William Price (physician)

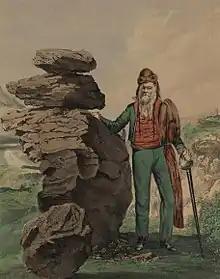
Portrait of William Price in 1861

Soon returning to Wales, Price set himself up as a druid, founding a religious druidic group that attracted a number of followers. Little is known of the specific doctrines which he preached, but his followers walked around carrying staffs engraved with figures and letters. Declaring that marriage was wrong as it enslaved women, he began having a relationship with a woman named Ann Morgan, whom he moved in with, and in 1842 they had a daughter. He baptised this child himself at the Rocking Stone in Pontypridd, naming her Gwenhiolan Iarlles Morganwg (meaning 'Gwenhiolan, Countess of Glamorgan'). He began developing an appearance that was unconventional at the time, for instance wearing a fox fur hat (signifying his healing powers as a doctor) and emerald green clothing, as well as growing his beard long and not cutting his hair. He also began attempting to hold Druidic events, organising an eisteddfod at Pontypridd in 1844, but nobody turned up, and so, solitarily, he initiated his daughter as a bard at the event. In 1855 he then led a parade of the Ivorites, a friendly society that held to a philosophy of Welsh nationalism, through the streets of Merthyr Tydfil, accompanied by a half-naked man calling himself Myrddin (the Welsh name for Merlin) and a goat.